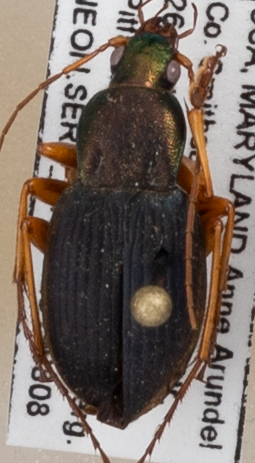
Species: Chlaenius aestivus
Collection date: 2019-08-08 04:00:00
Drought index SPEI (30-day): -0.46
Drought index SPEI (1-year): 1.28
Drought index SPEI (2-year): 1.69